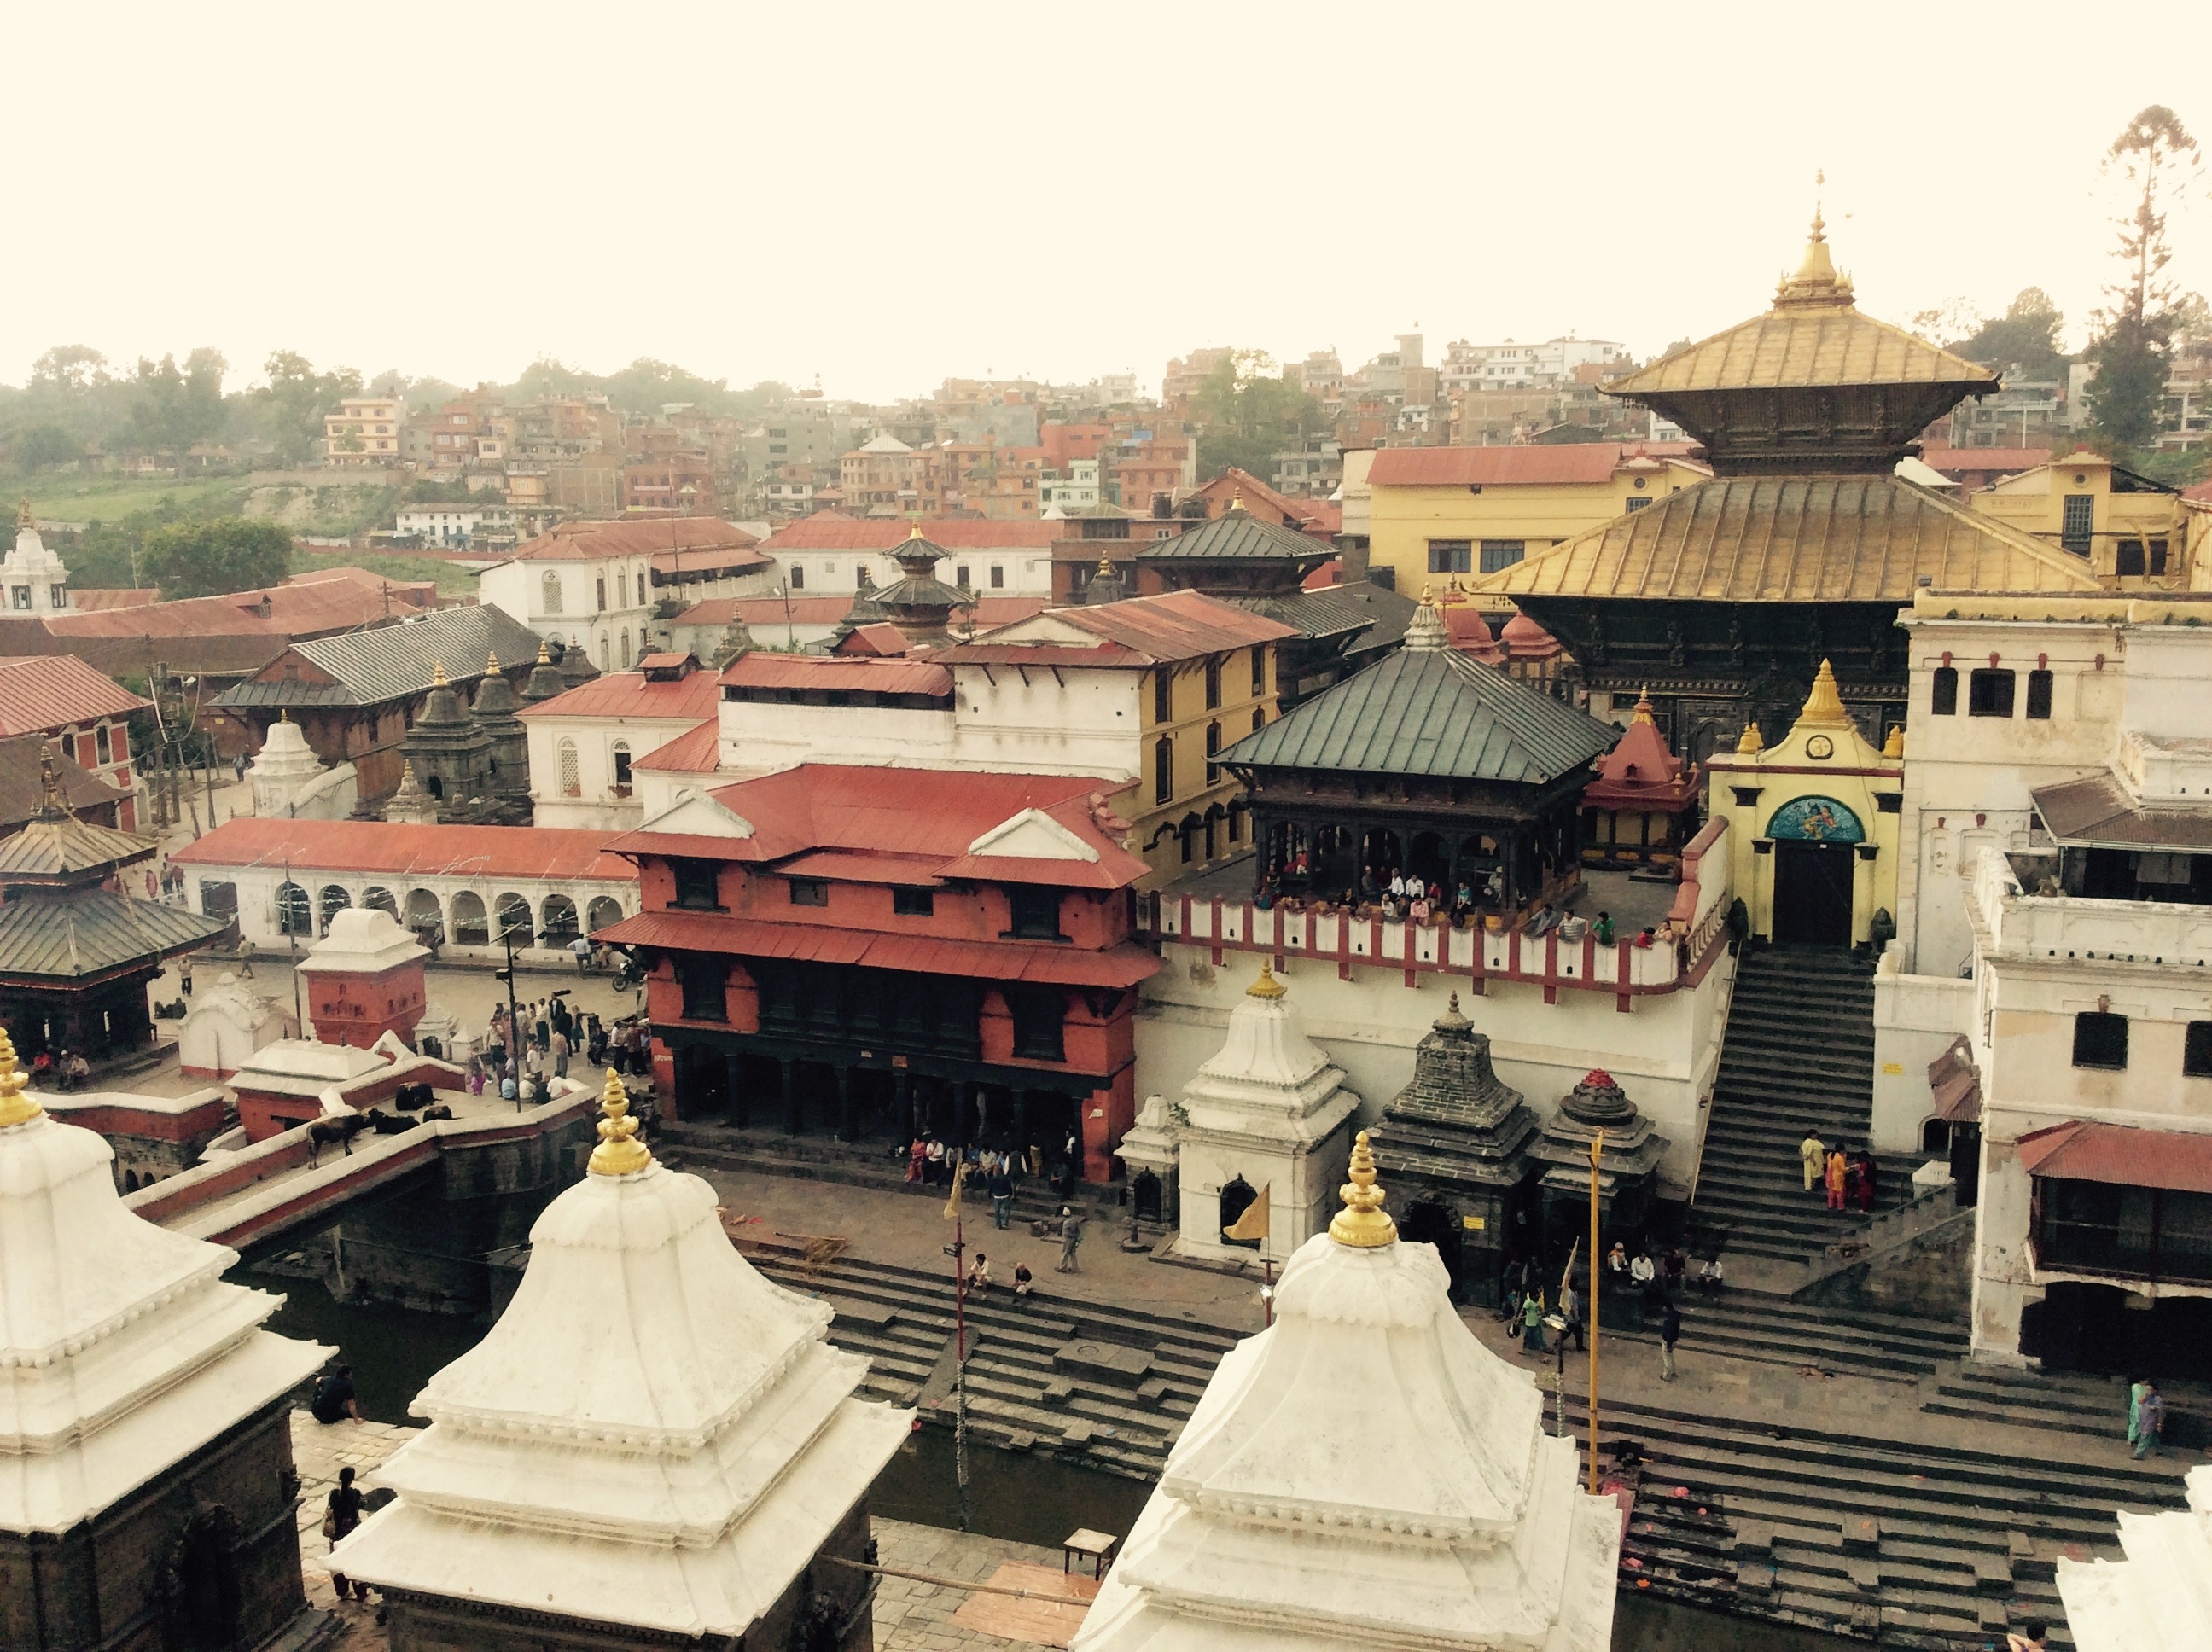
town, palace, travel, place of worship, nepal, religious, temple, shrine, history, hindu temple, ancient history